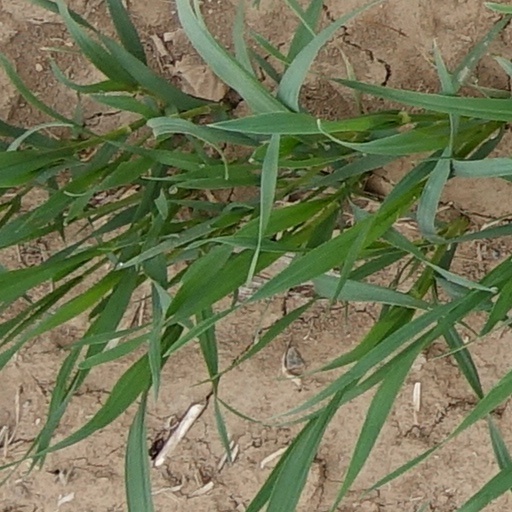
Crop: wheat